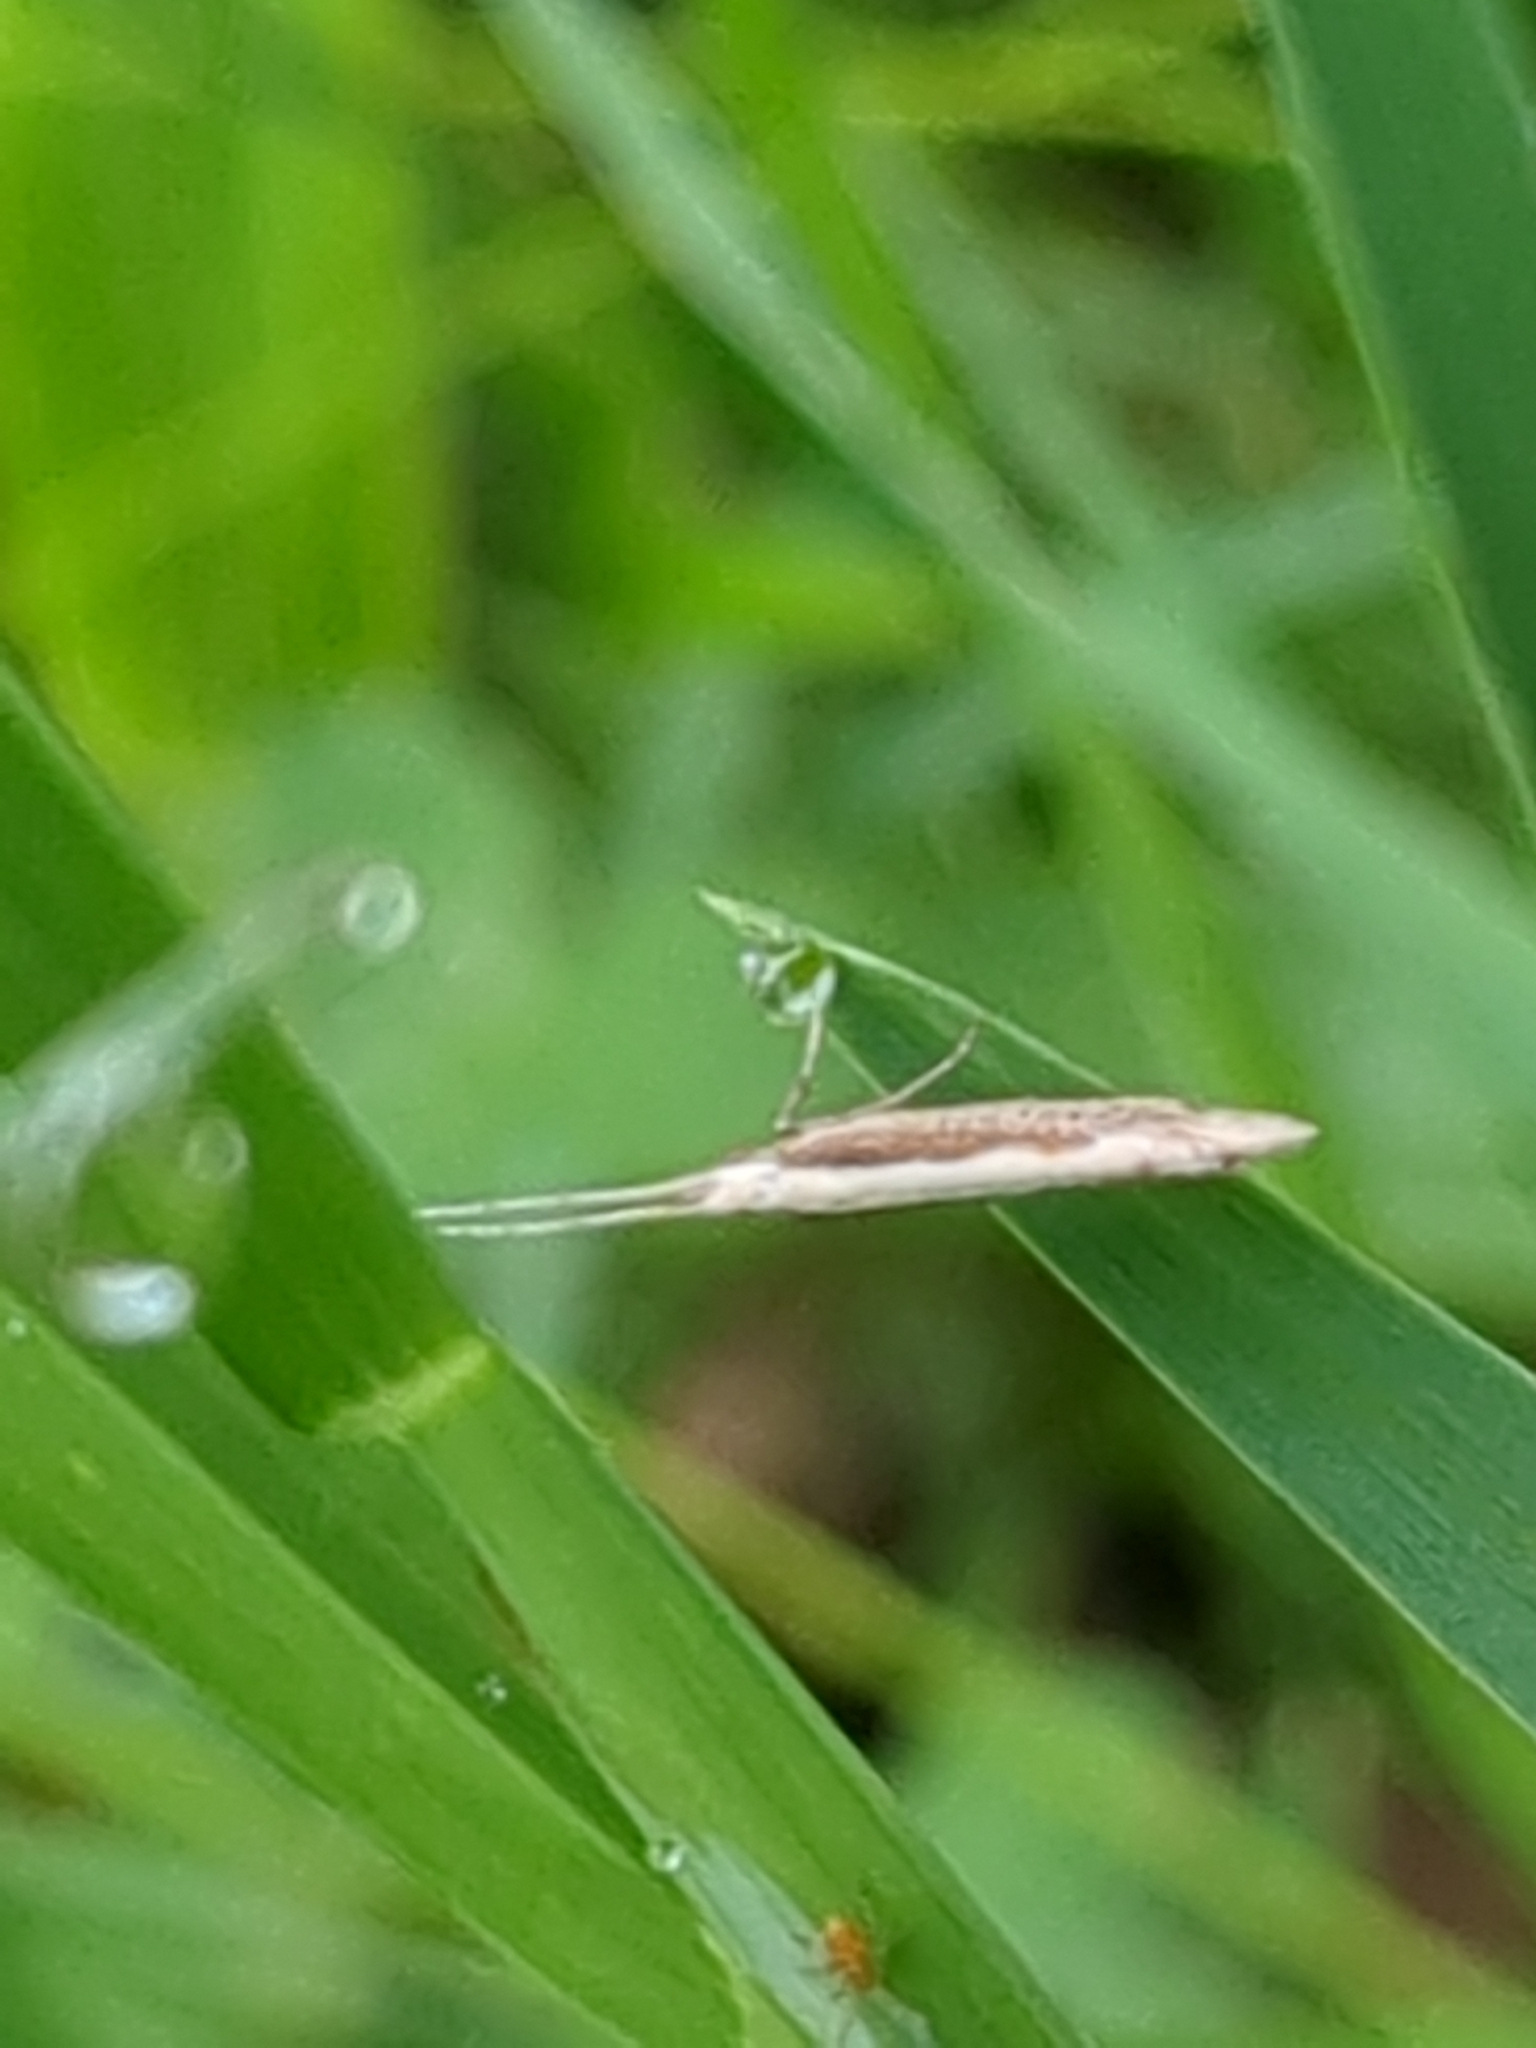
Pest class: diamondback_moth